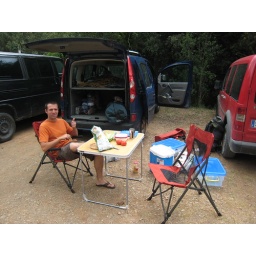
Kangoo, chairs and tables - camping in style!